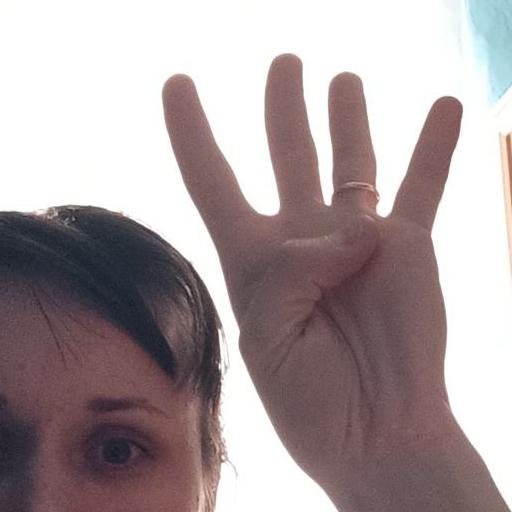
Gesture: four